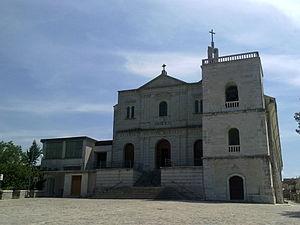
Cette liste recense les basiliques de la Campanie, Italie.